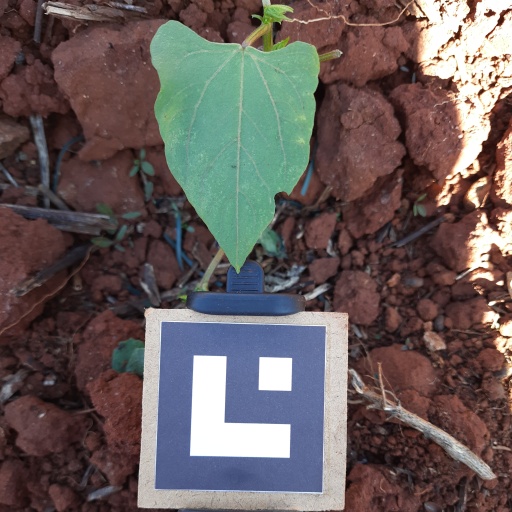
Observations: wavy surface, eating holes in the edge, under shade